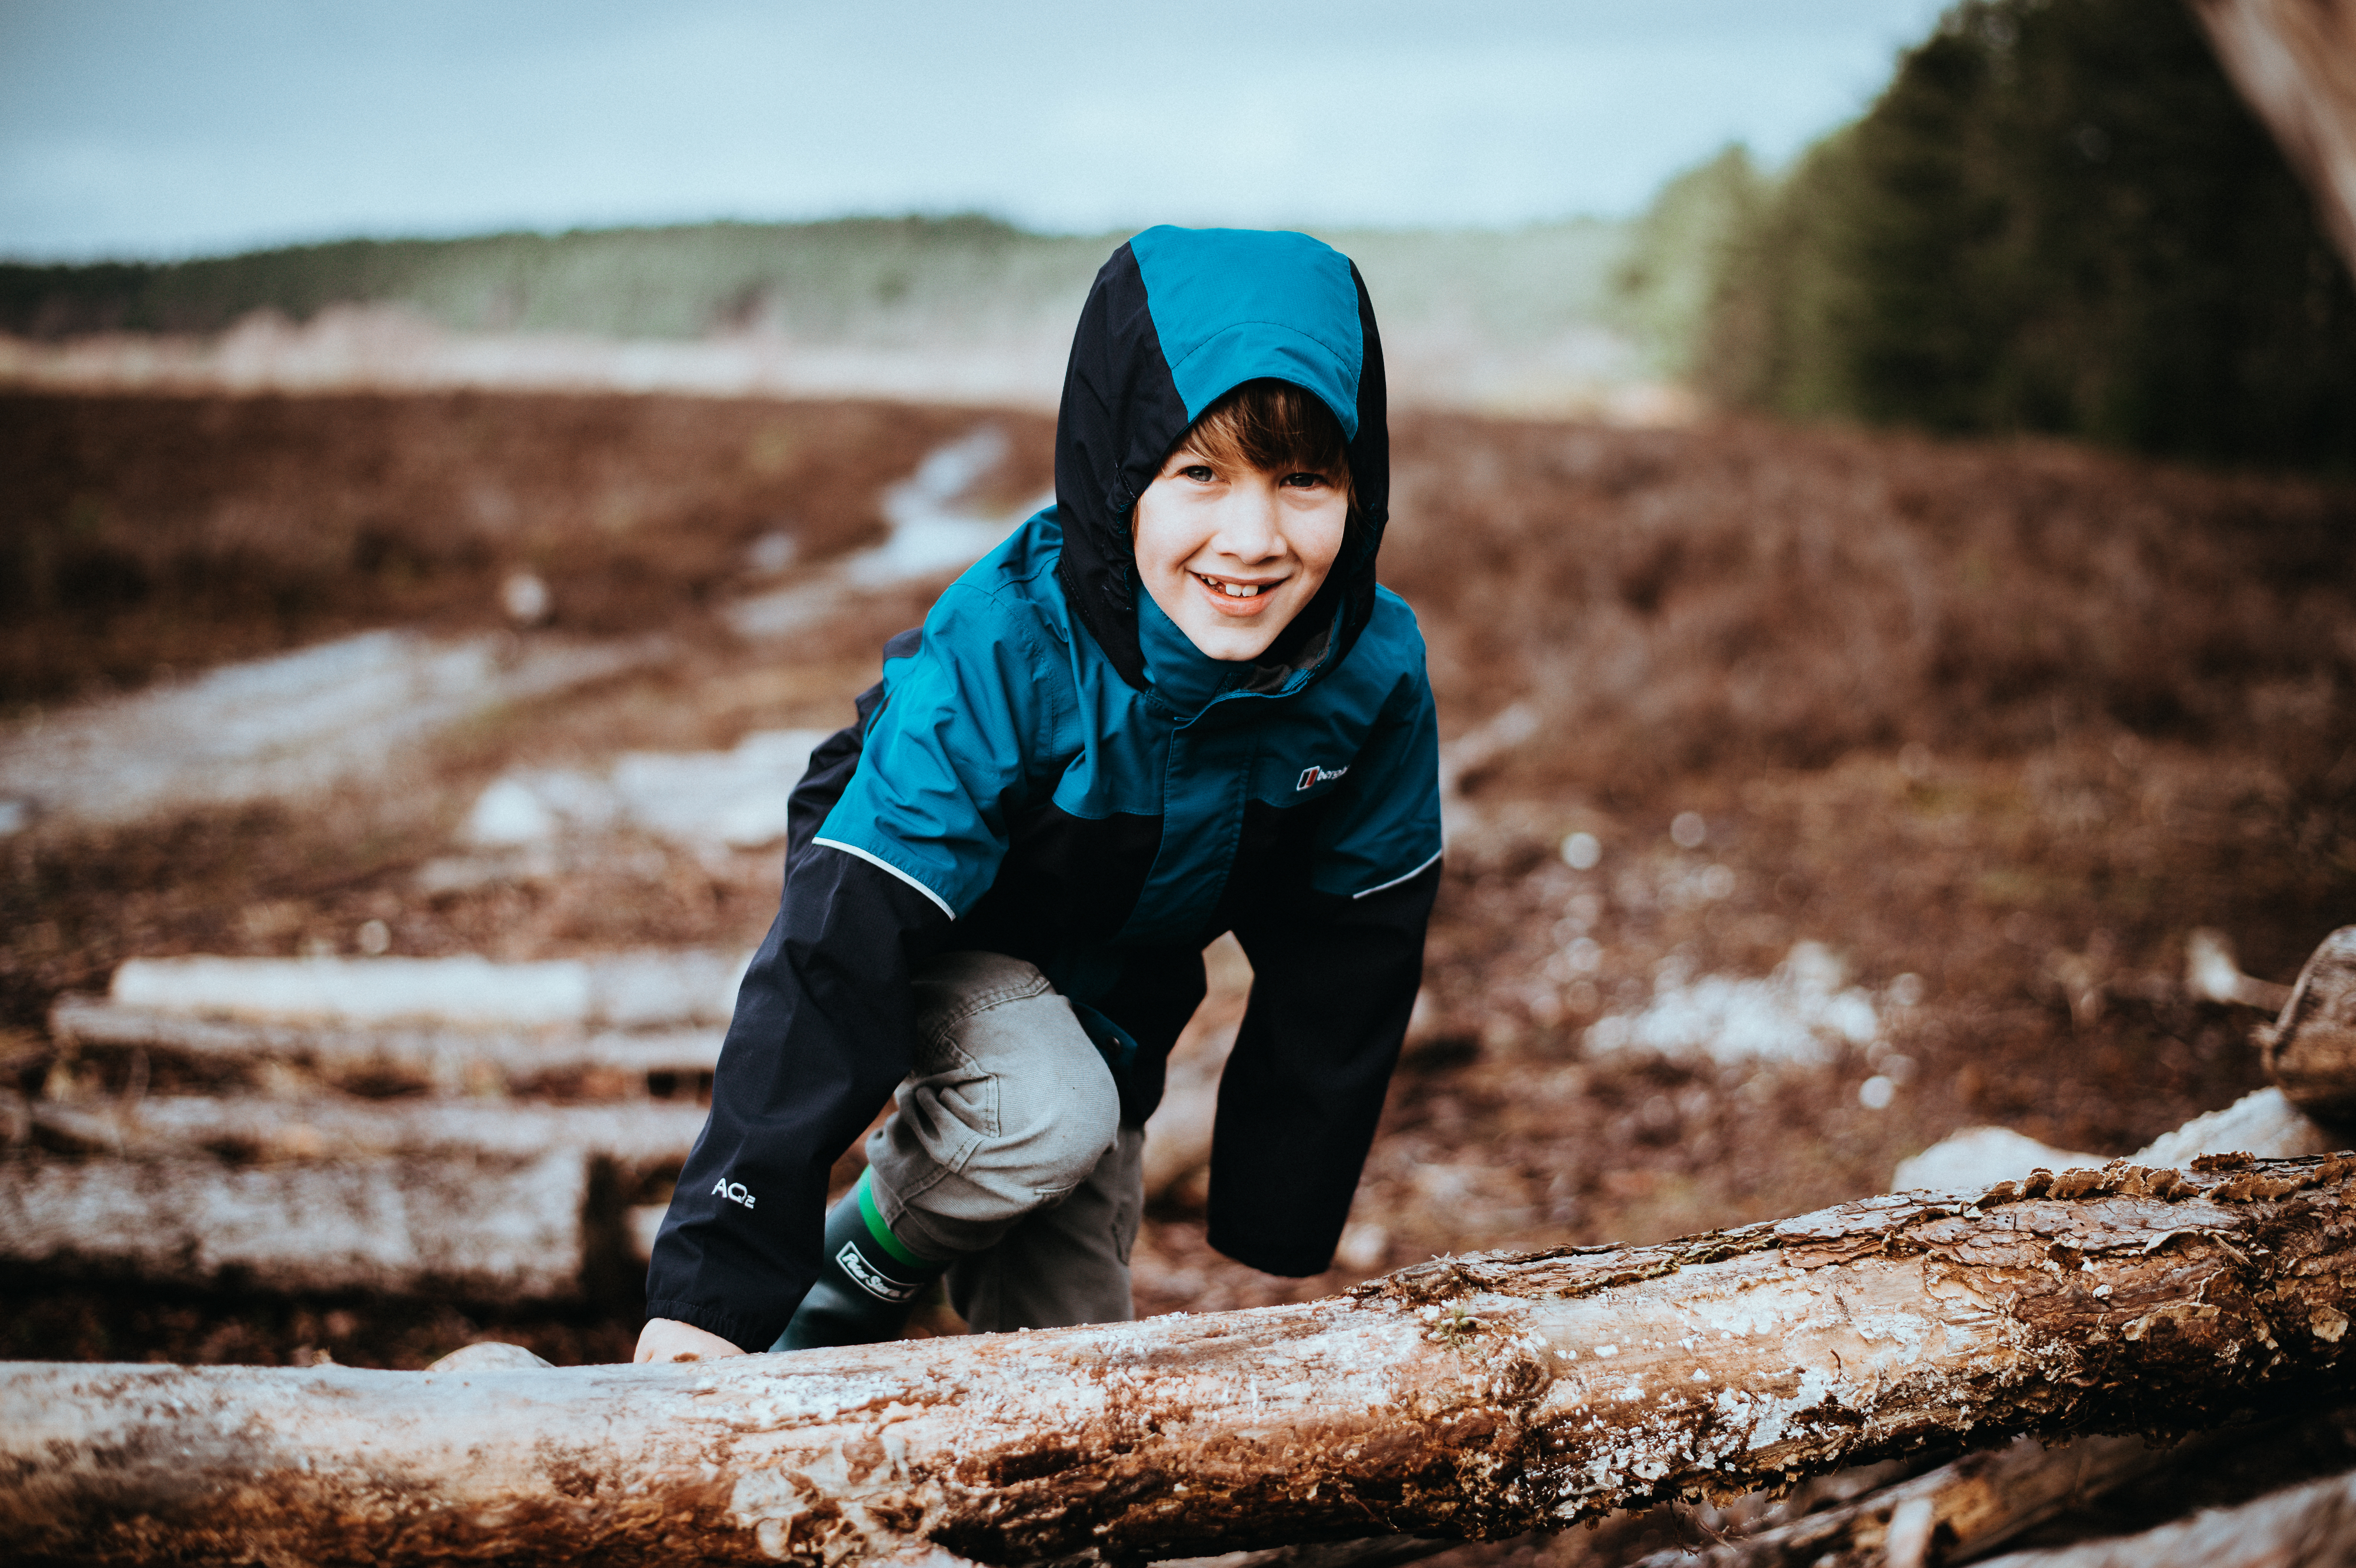
nature, people, adventure, travel, spring, child, photograph, image